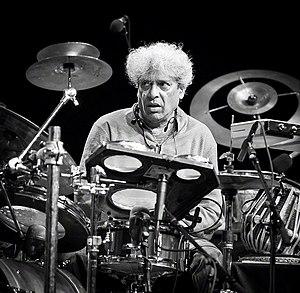
Trilok Gurtu est un percussionniste qui opère des croisements entre musique indienne, jazz, funk, pop, sons africains, etc.